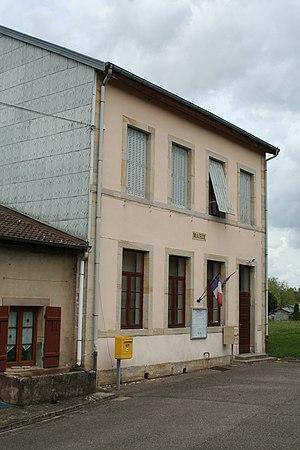
Mairie de Deinvillers (Vosges)
Deinvillers est une commune française située dans le département des Vosges en région Grand Est. Ses habitants sont nommés les Deinvillarais et Deinvillaraises.